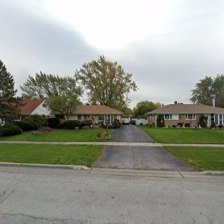
Label: streetView